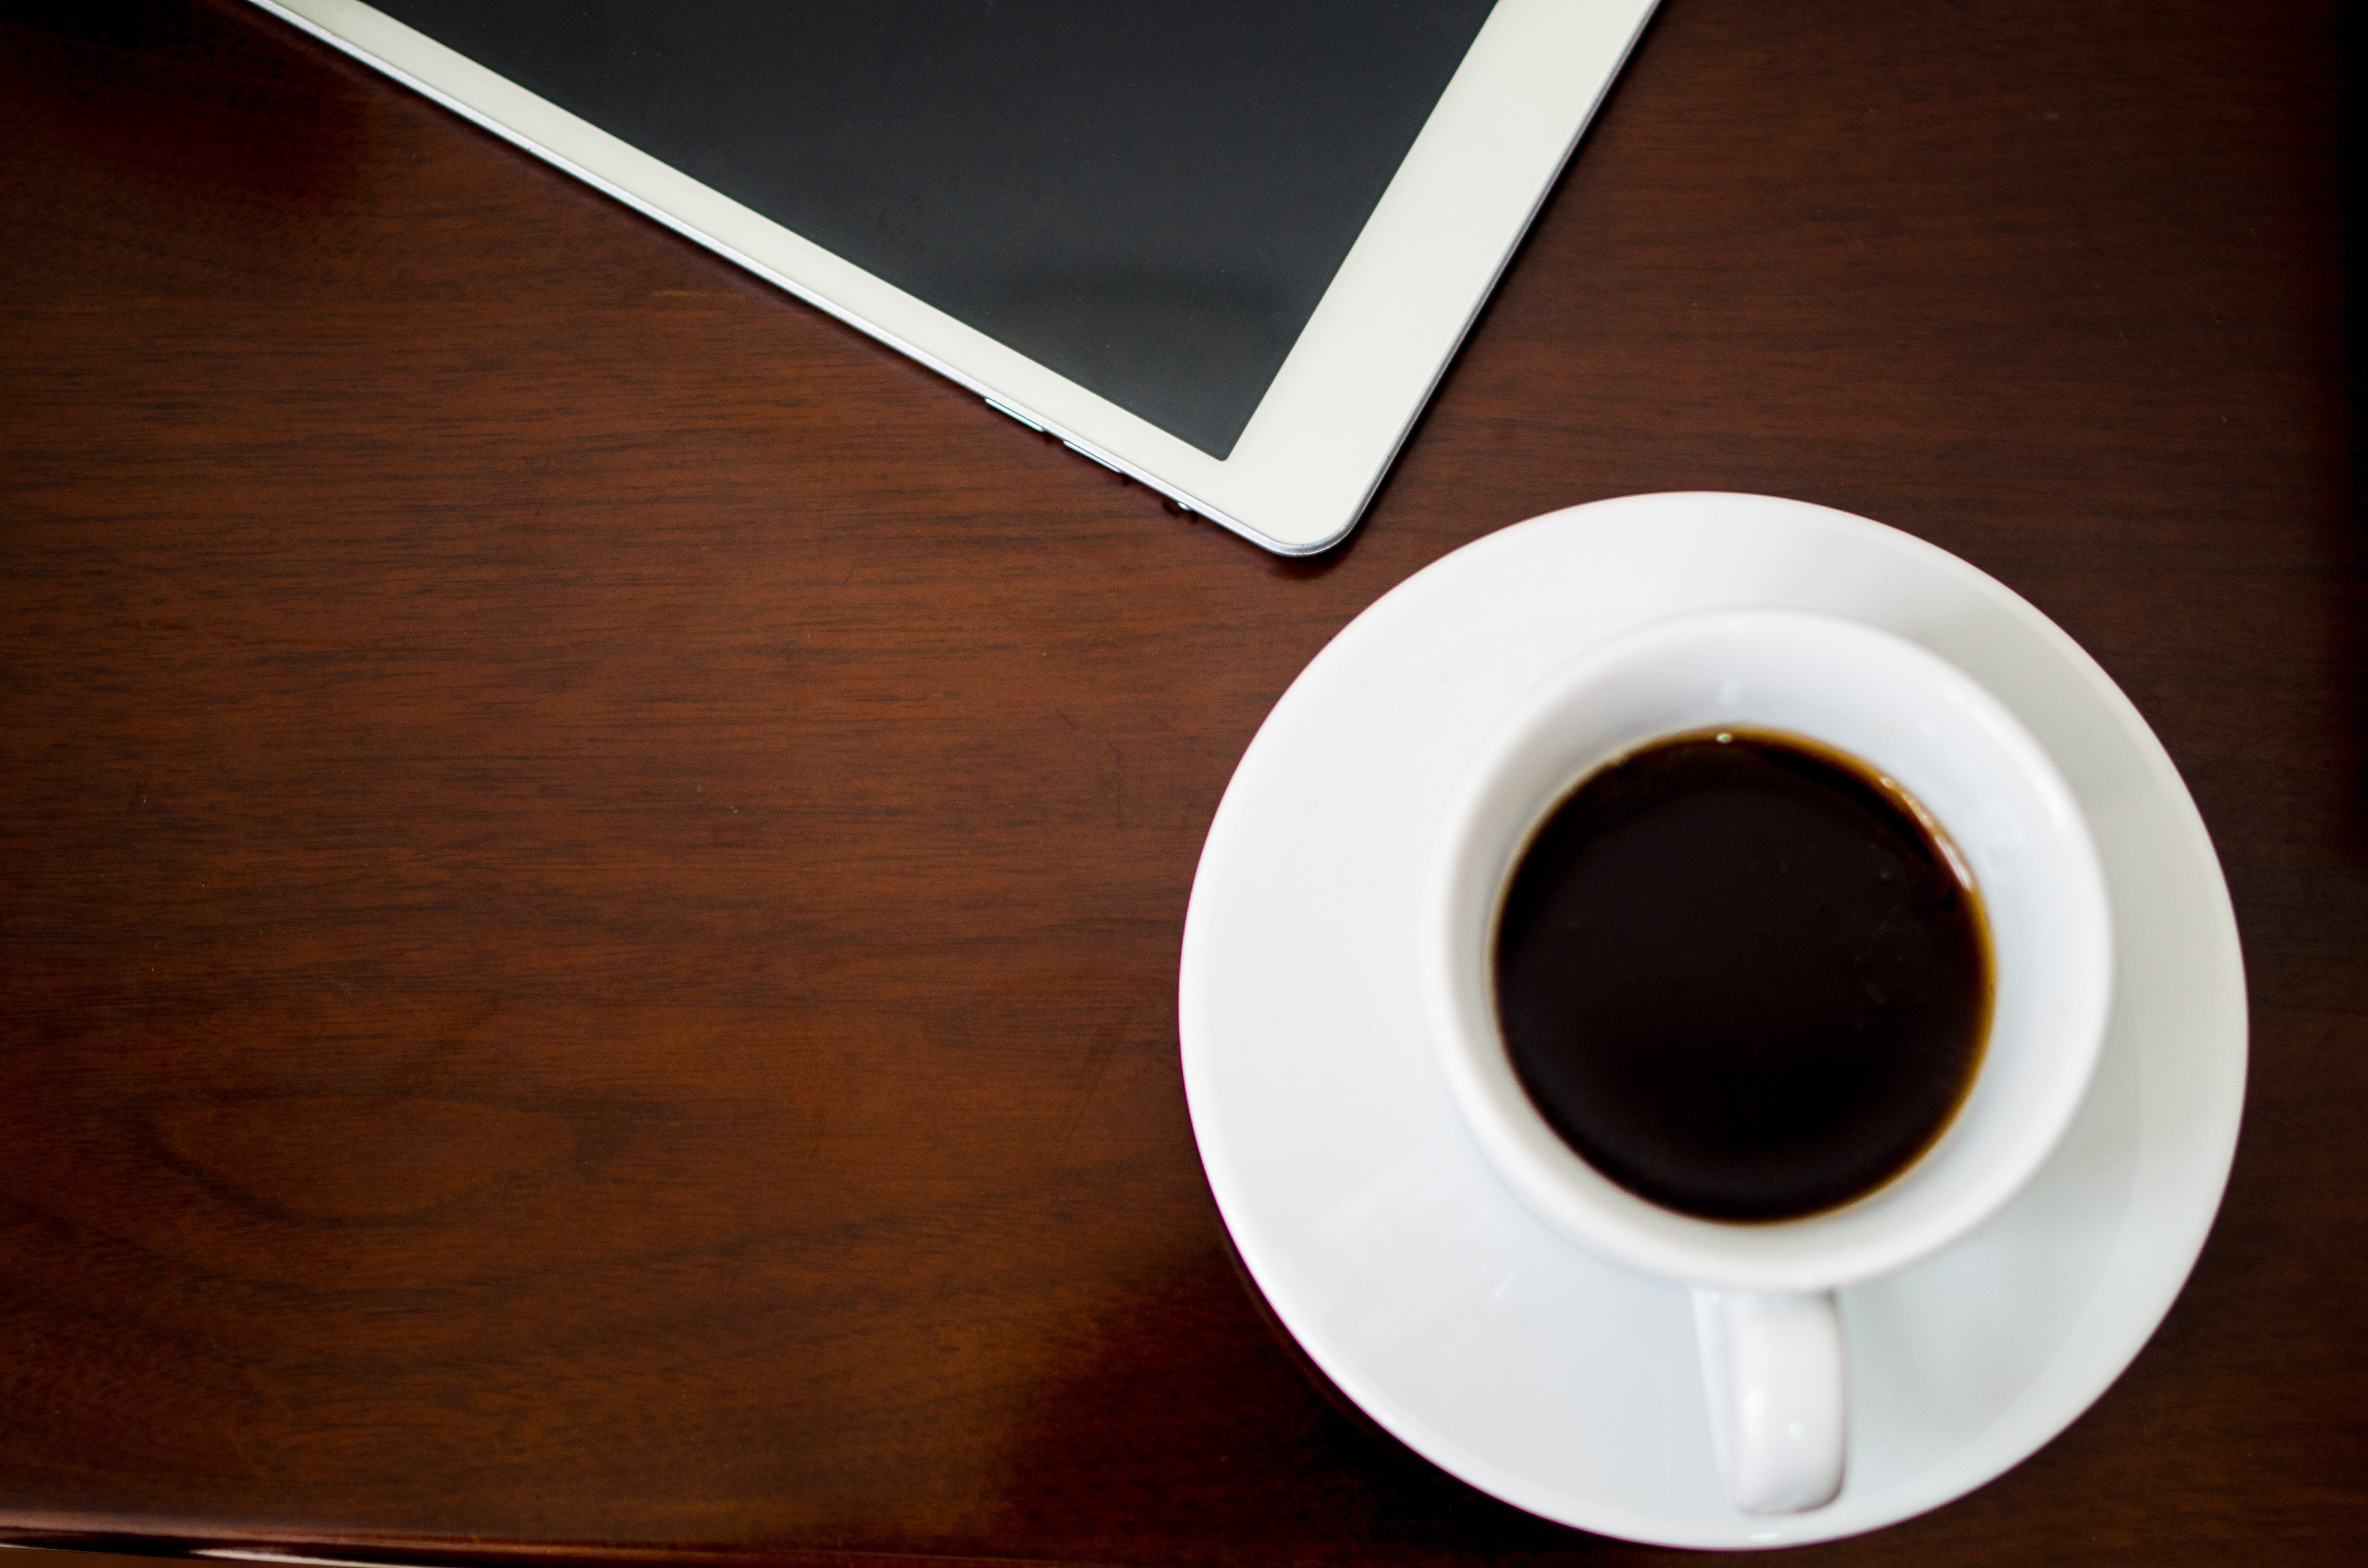
coffee, white, cup, tablet, ceramic, drink, black, espresso, coffee cup, circle, tea cup, shape, ipai